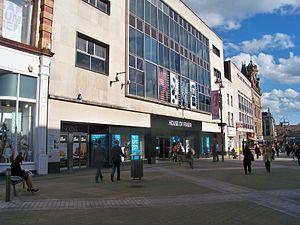
House of Fraser est un groupe de grands magasins britanniques comptant plus de soixante magasins à travers le Royaume-Uni et l'Irlande.